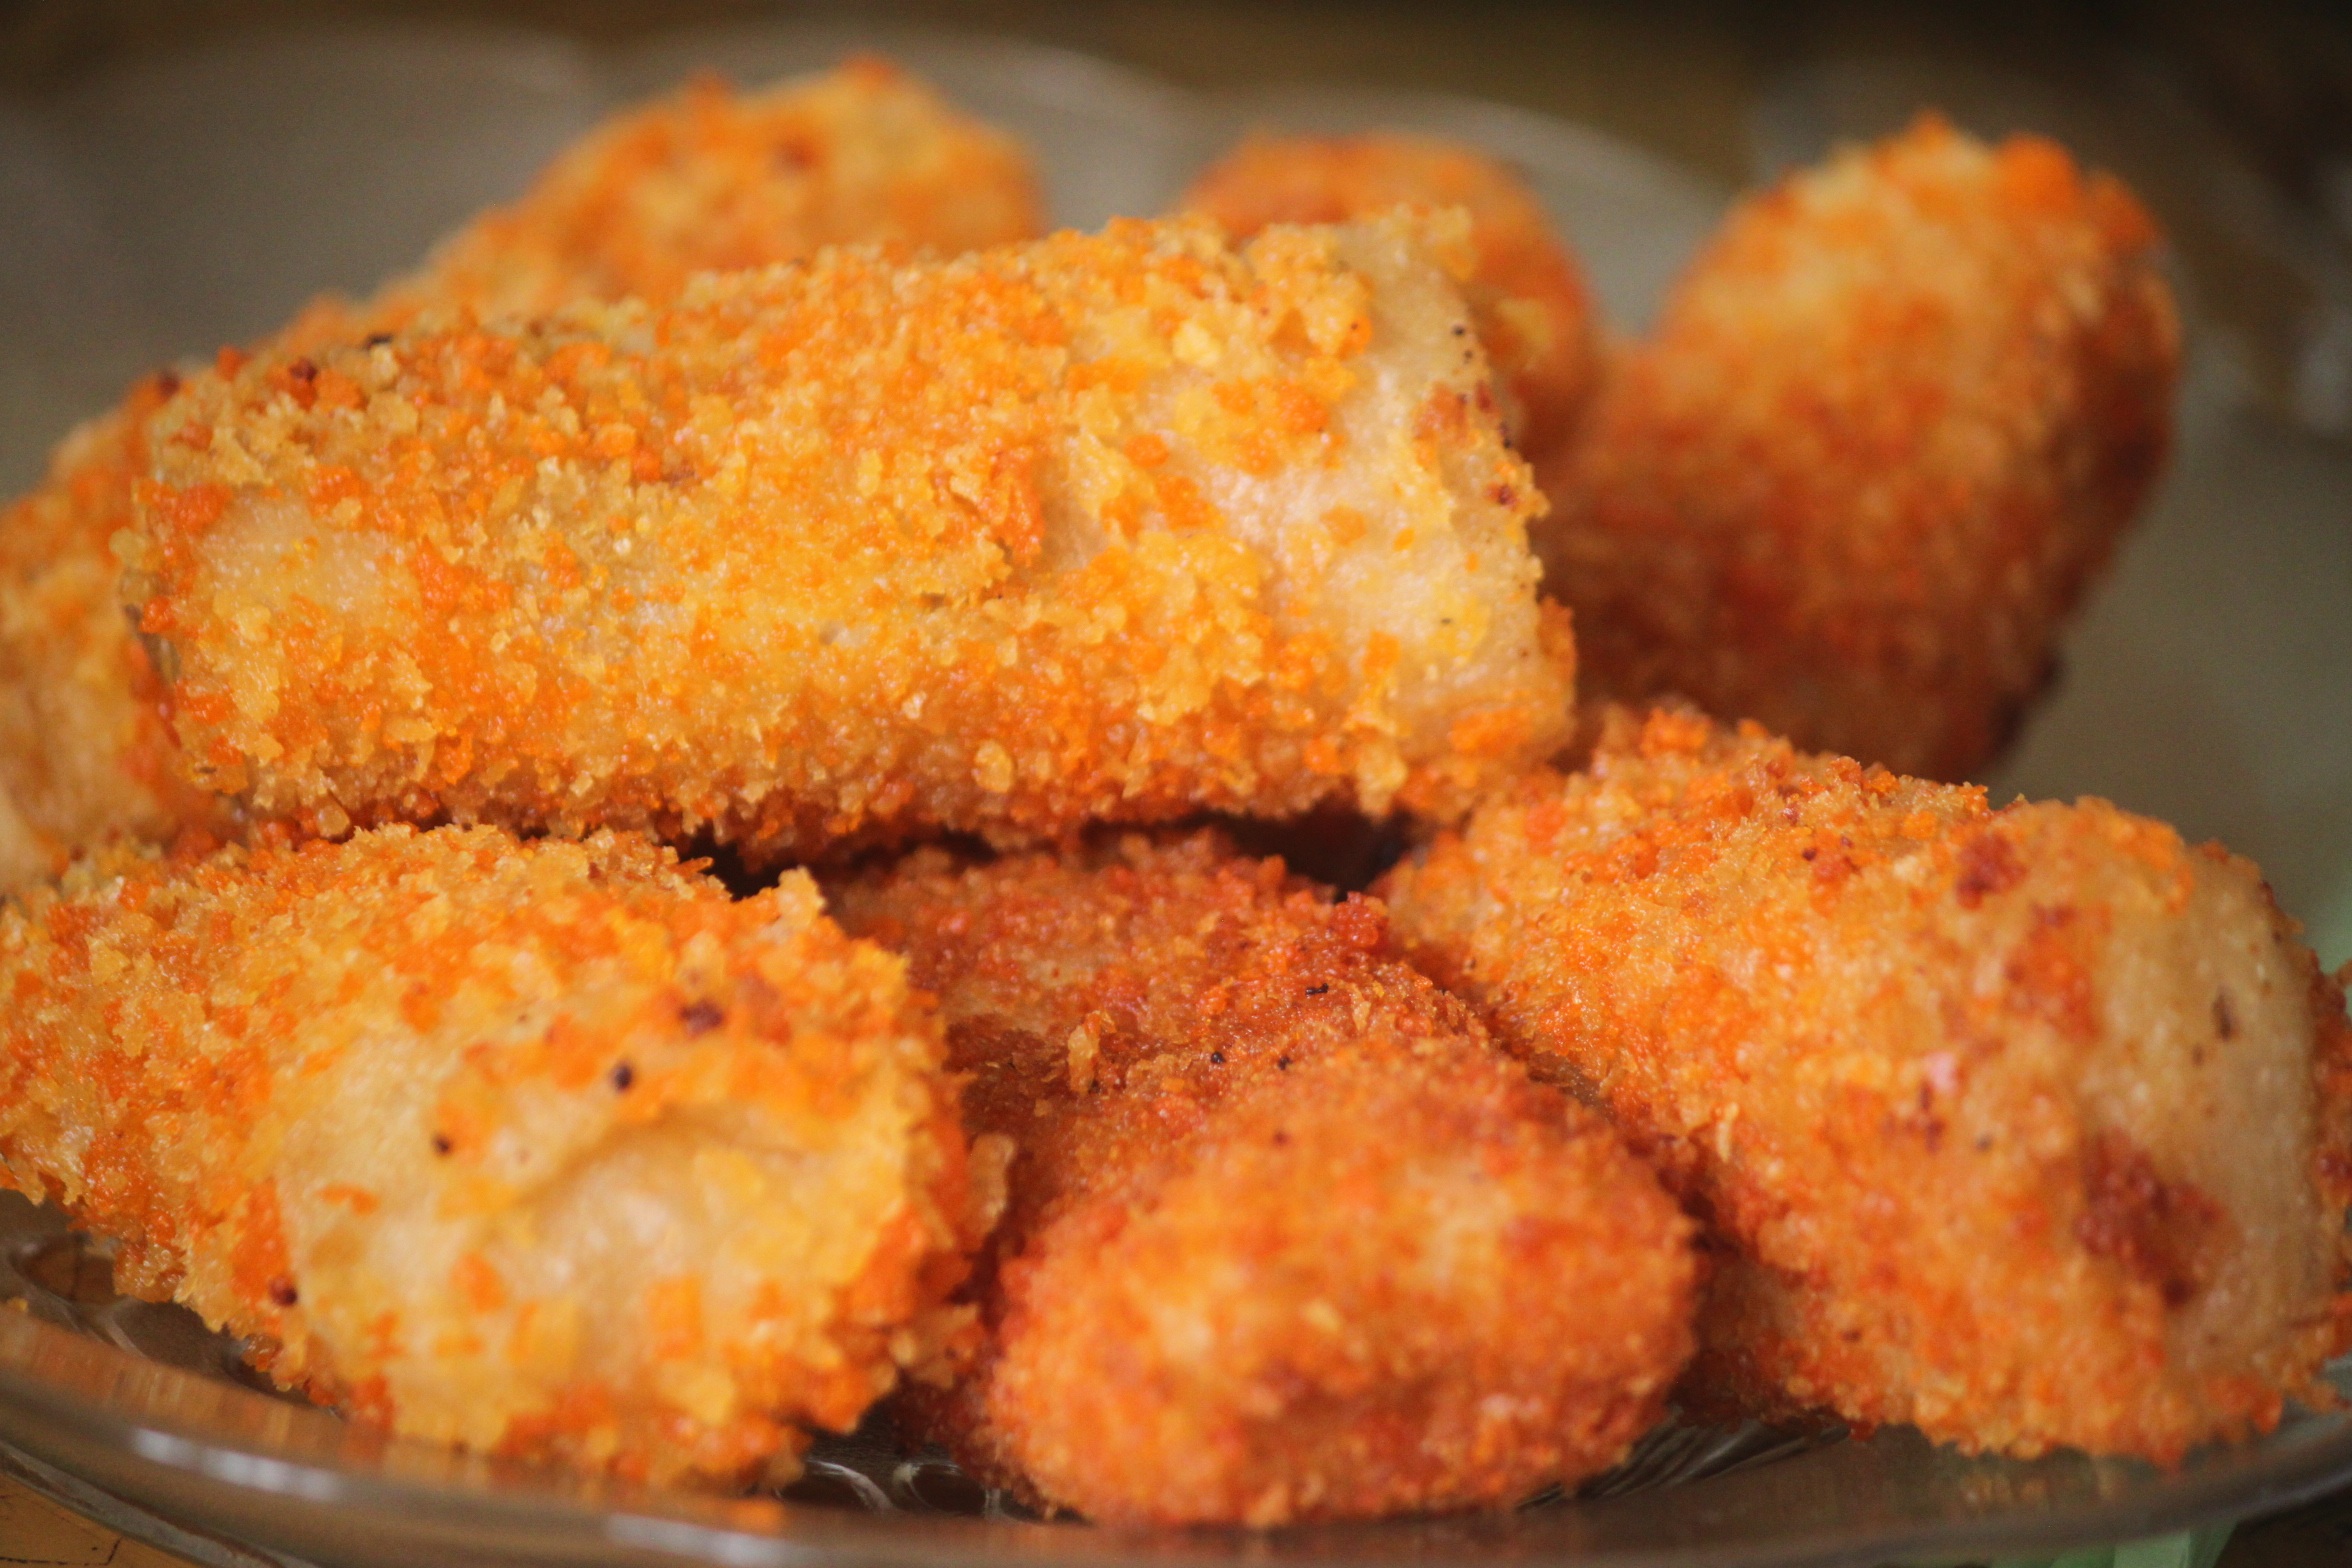
dish, food, produce, seafood, fish, fast food, meat, cuisine, good, hungry, frying, fried chicken, arancini, croquette, fritter, risoles, fried food, panko, deep frying, fried prawn, chicken fingers, crispy fried chicken, chicken nugget, potato pancake, mcdonald's chicken mcnuggets, korokke, mozzarella sticks